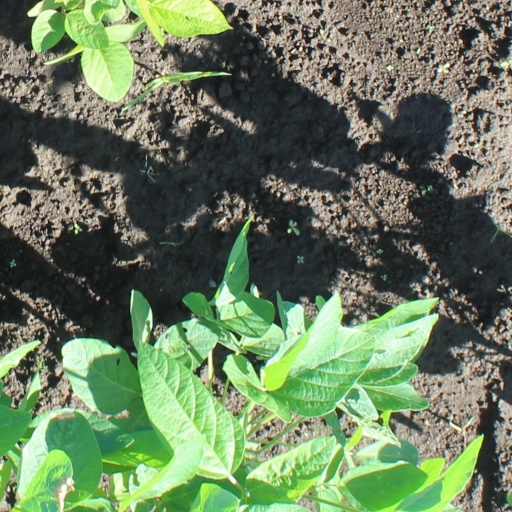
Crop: soybean